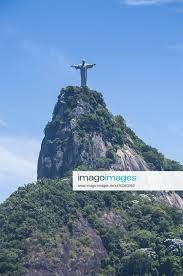
Landmark: Christ the Reedemer